Park Jin-young

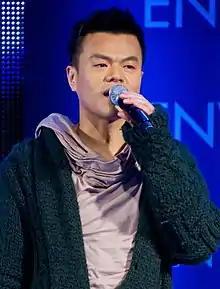
Park in 2011

Park Jin-young (born December 13, 1971), also known by his stage names J. Y. Park and The Asiansoul or the initials JYP, is a South Korean singer-songwriter, record producer, record executive, and reality television show judge. Park rose to stardom as a singer following the release of his 1994 debut album, "Blue City". In 1997, he became the founder of JYP Entertainment, one of the most profitable entertainment agencies in South Korea.